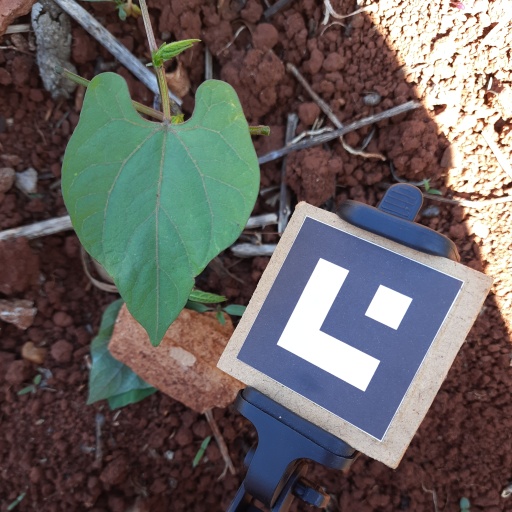
Observations: wavy surface, no eating holes, under shade